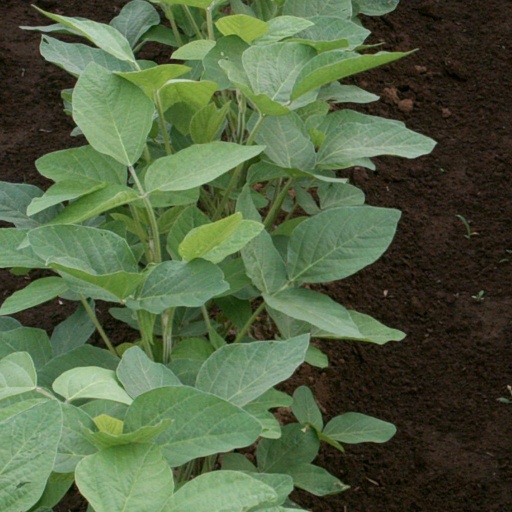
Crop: soybean